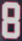
Number: 8